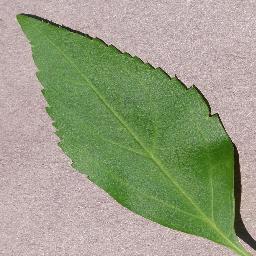
Label: Cherry___healthy